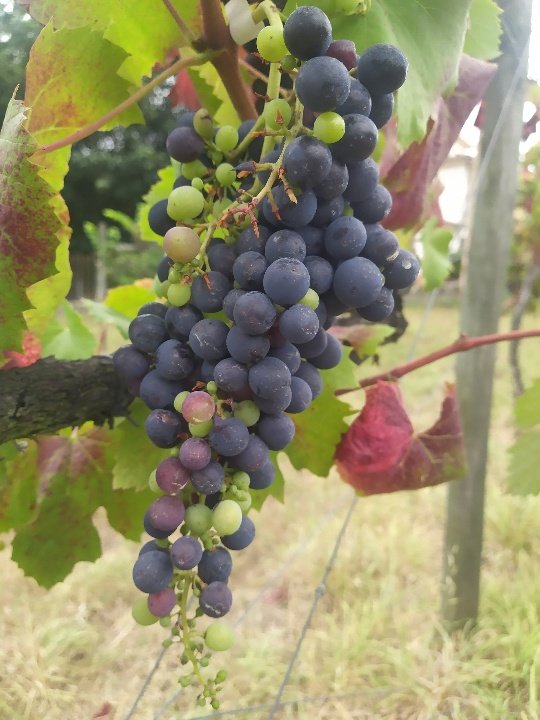
Berries visible: 115
Grape clusters: 1